Vestiges of the Natural History of Creation

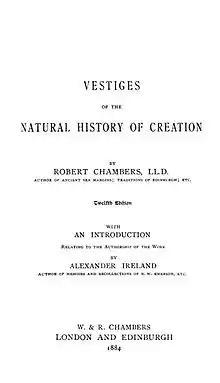
Title page of the 12th edition of "Vestiges of the Natural History of Creation" (1884)

Vestiges of the Natural History of Creation is an 1844 work of speculative natural history and philosophy by Robert Chambers. Published anonymously in England, it brought together various ideas of stellar evolution with the progressive transmutation of species in an accessible narrative which tied together numerous scientific theories of the age.